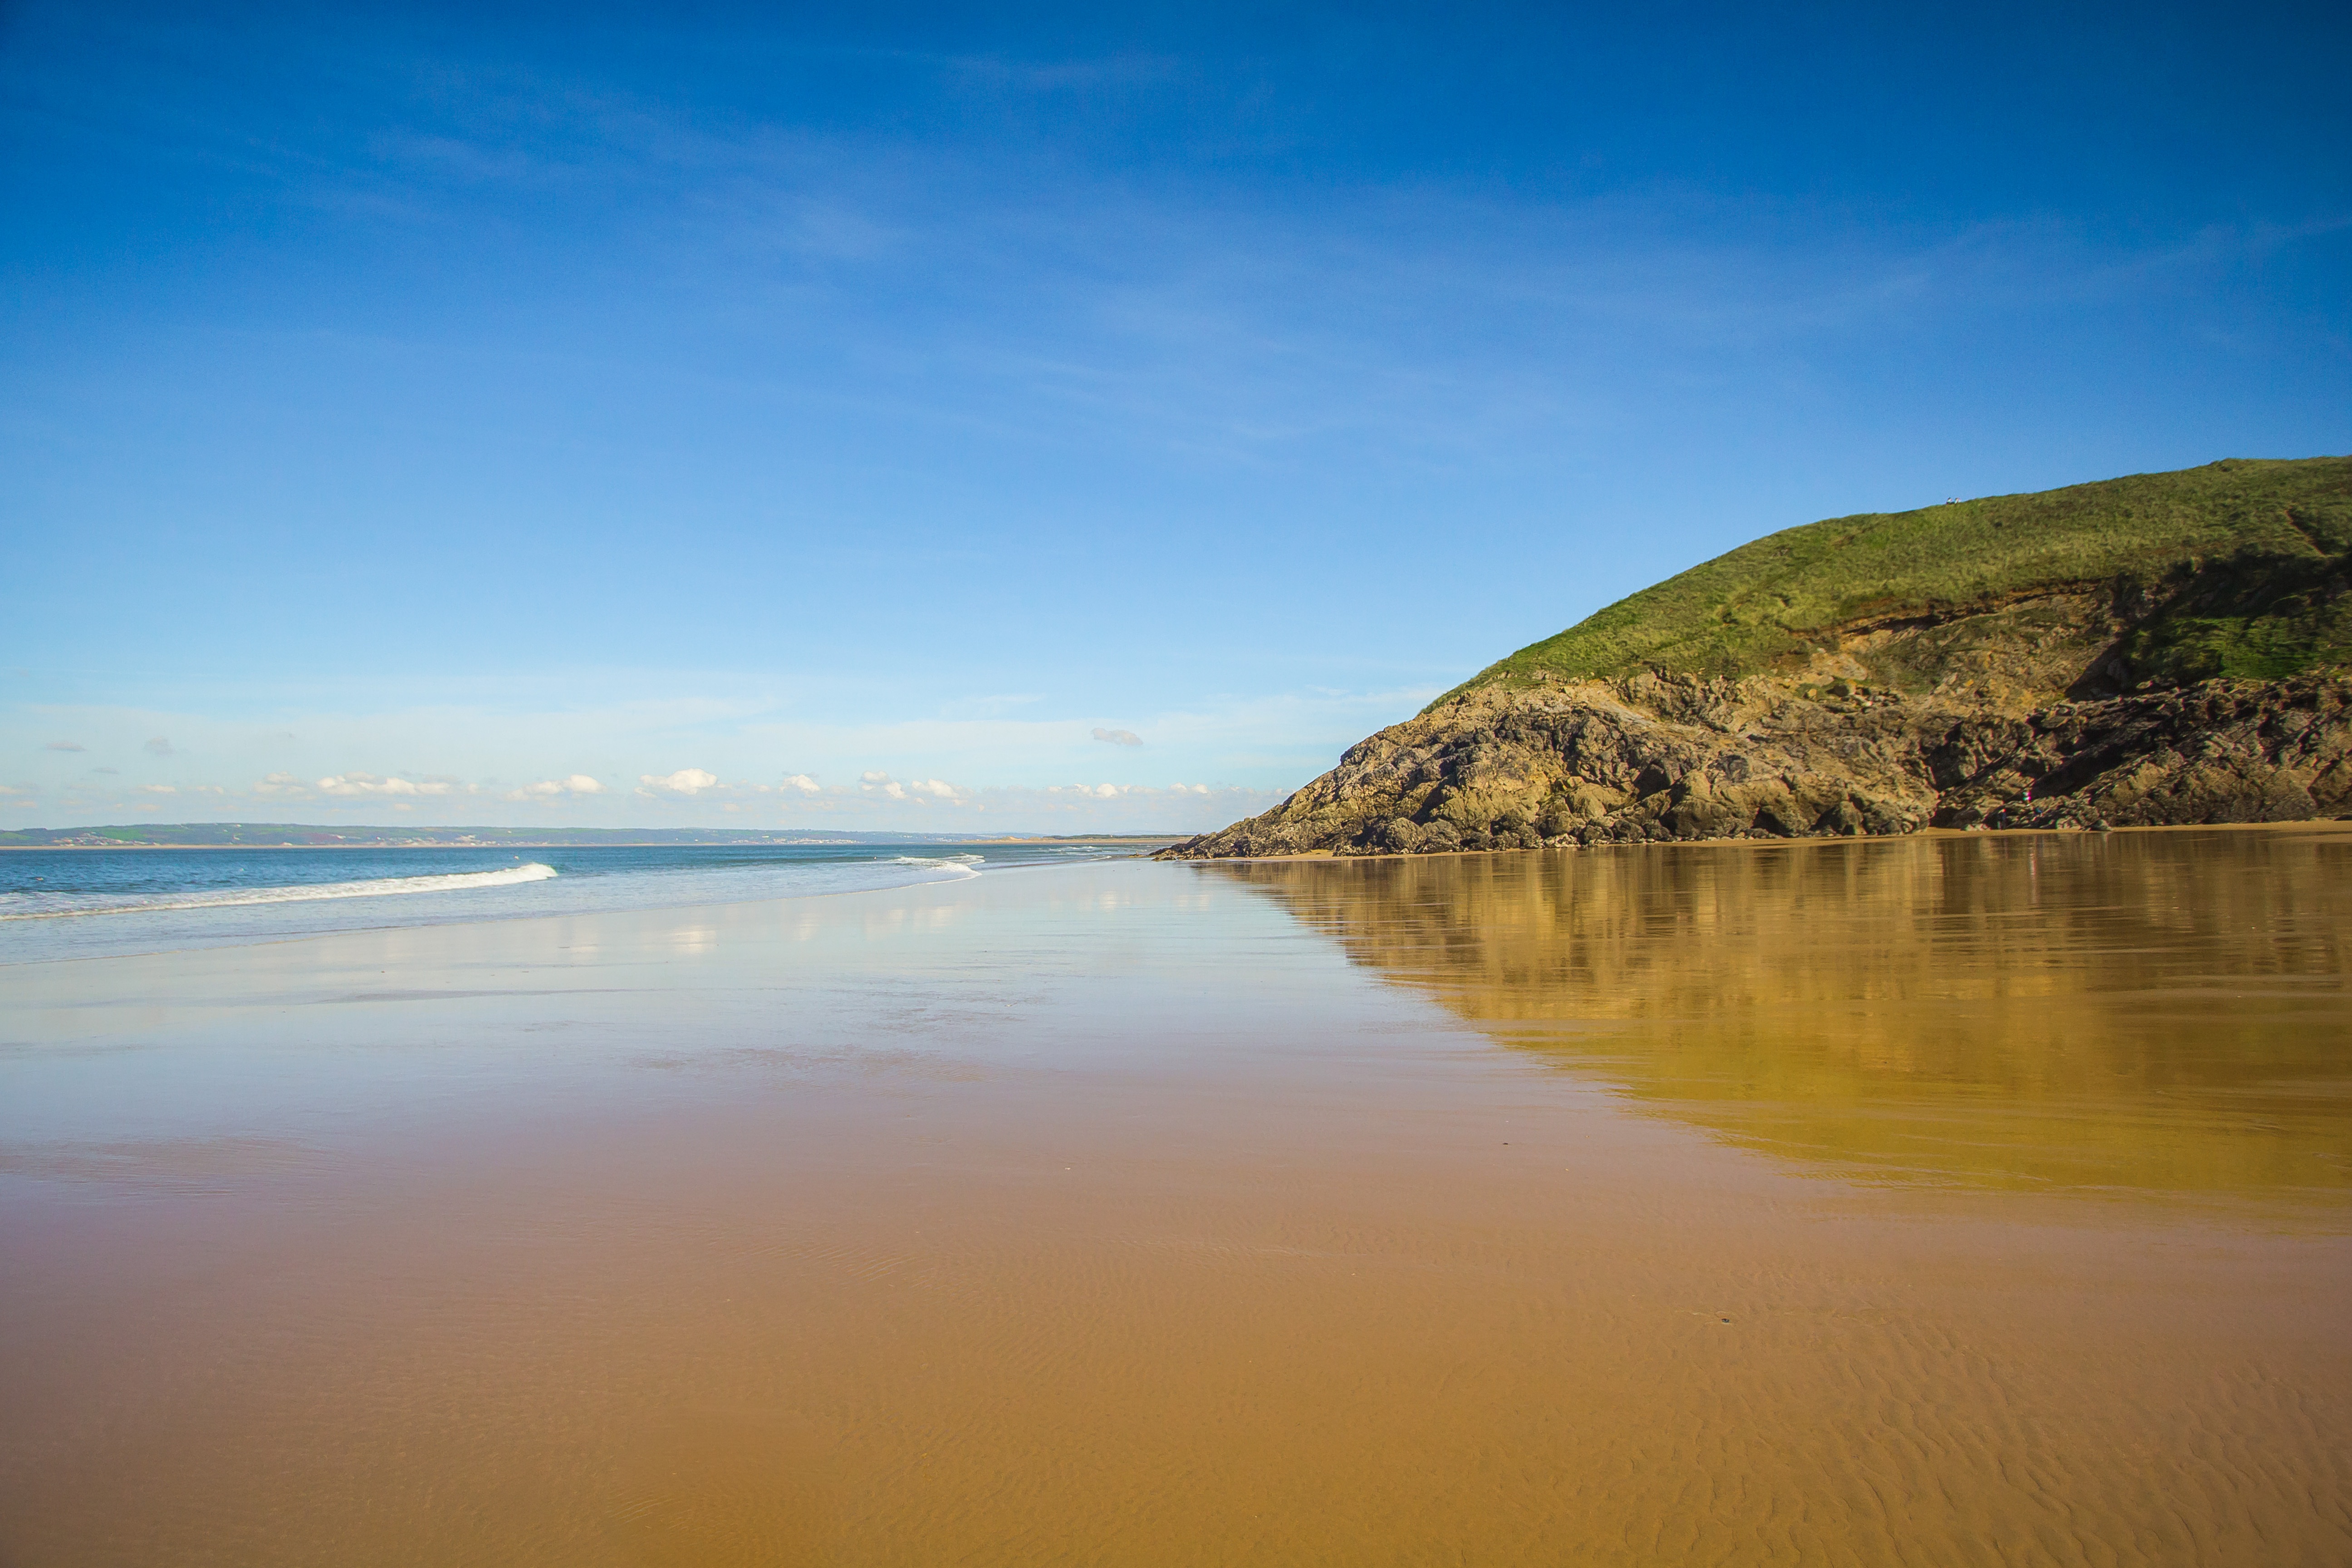
beach, landscape, sea, coast, water, nature, ocean, horizon, cloud, sky, sunlight, morning, shore, lake, dawn, river, dusk, reflection, low tide, bay, reservoir, body of water, england, loch, reefs, south wales, atmospheric phenomenon